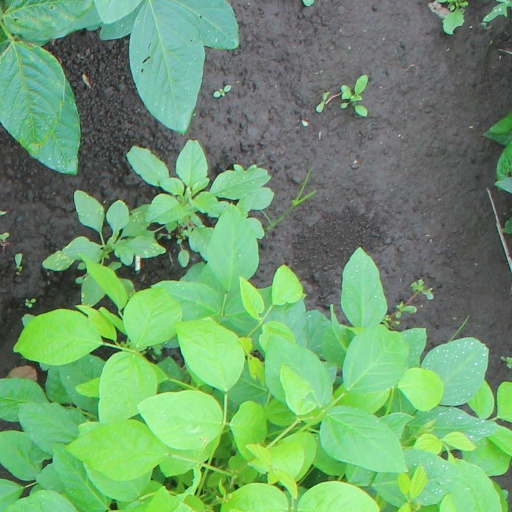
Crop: soybean